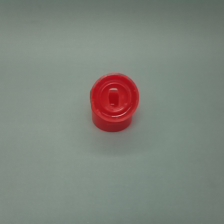
Color: red/orange/pink/fuchsia/brown
Cap type: flip-top cap